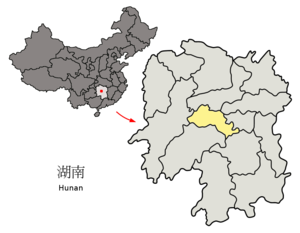
Loudi est une ville du centre de la province du Hunan en Chine. Elle comptait environ 237 000 habitants en 2002. On y parle le dialecte de Loudi du groupe des dialectes de Lou Shao du xiang.